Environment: real
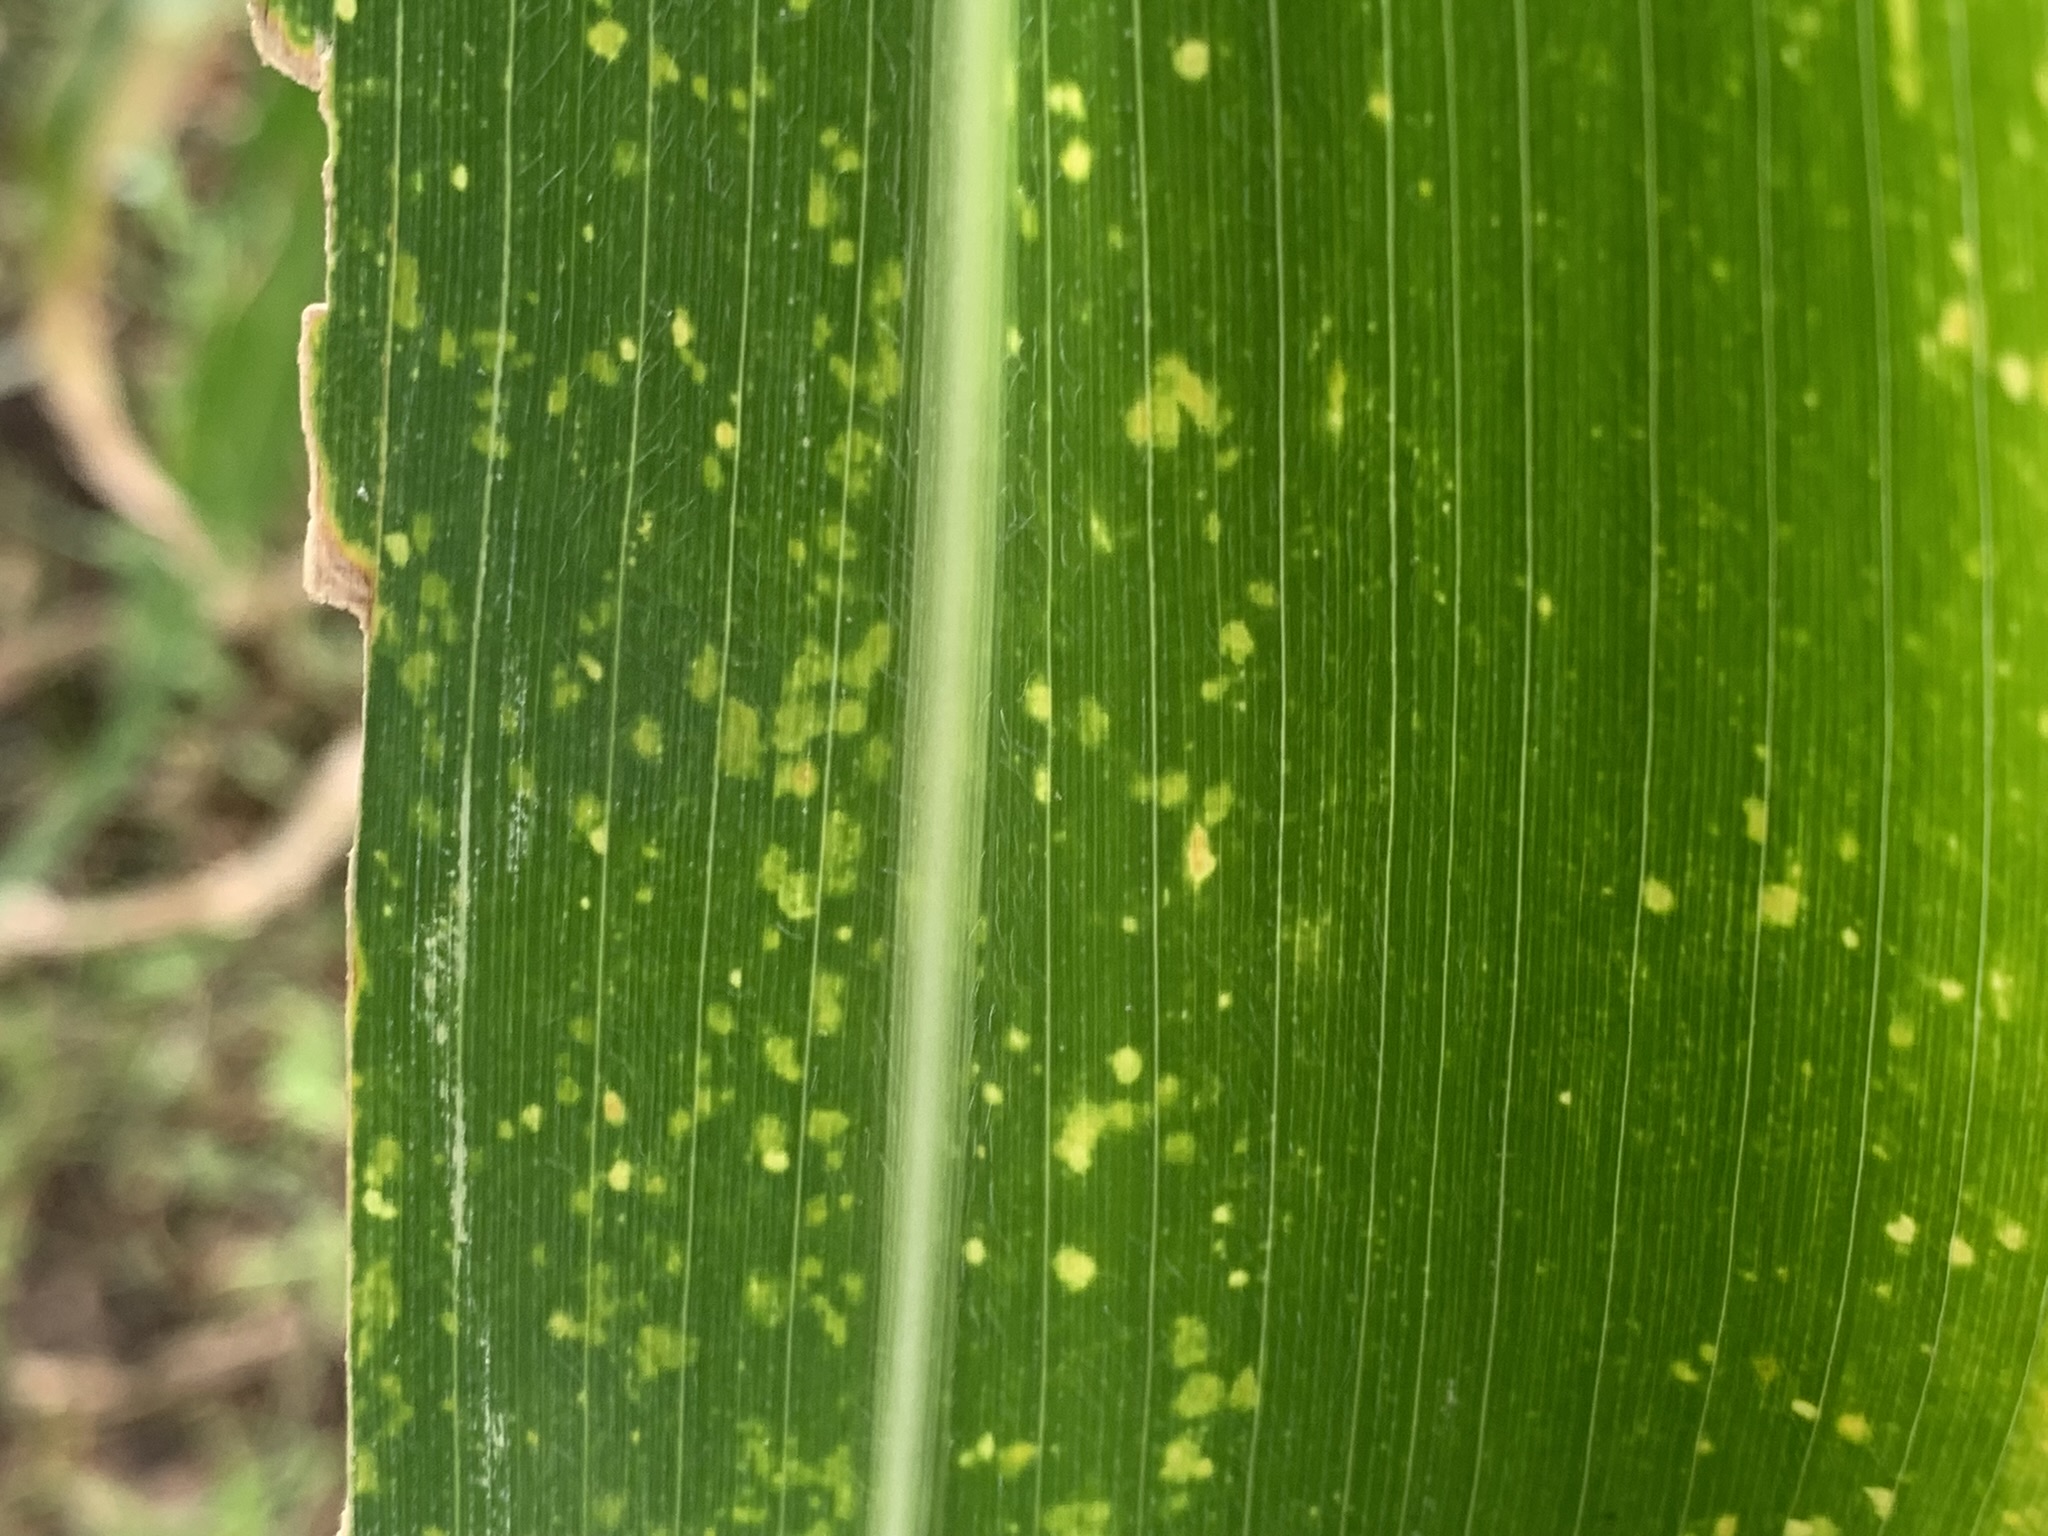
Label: lethal_necrosis